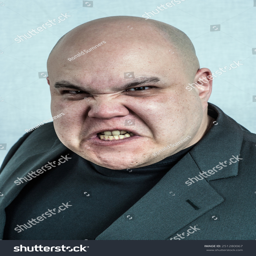
photo of an angry bald man grimacing at the camera .